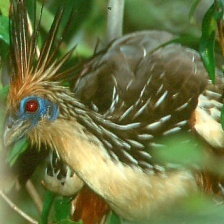
Species: HOATZIN
Scientific name: OPHISTHOCOMUS HOAZIN